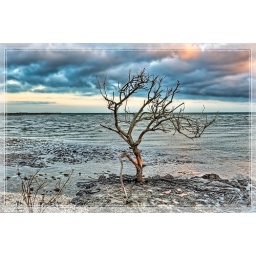
The lone tree at the water in Pine Gully Park, Seabrook, Texas